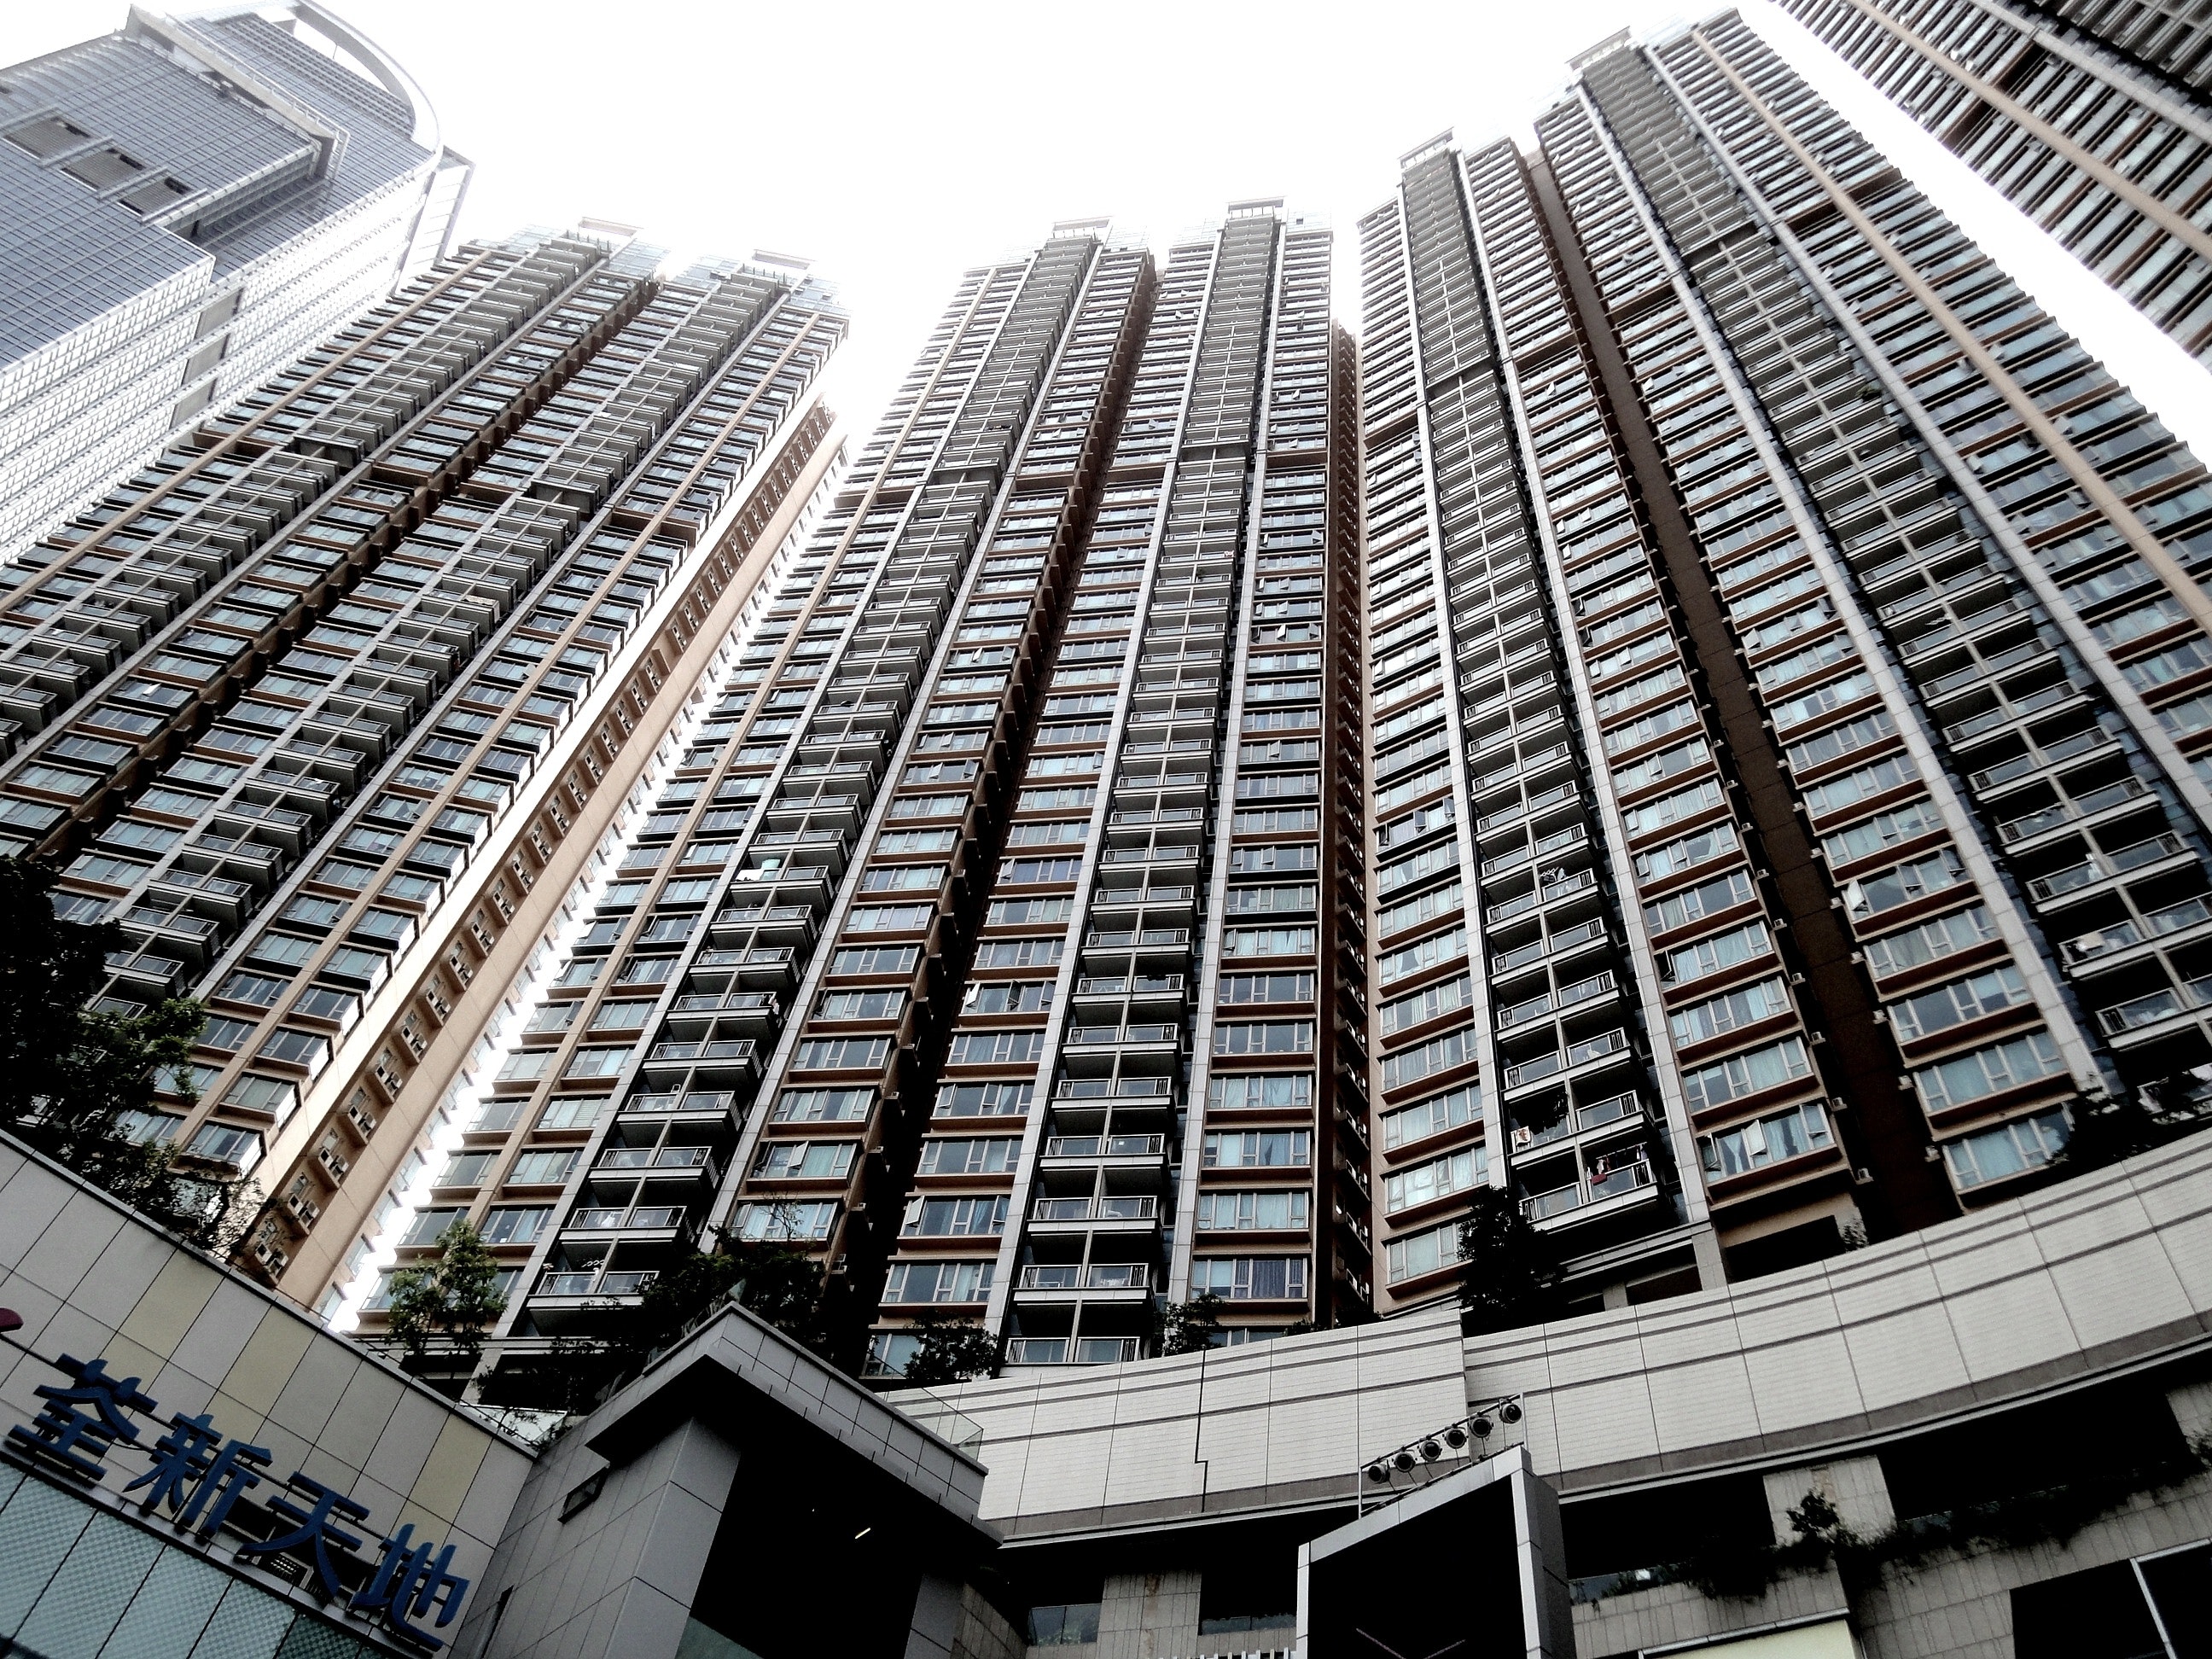
metropolitan area, urban area, architecture, building, condominium, tower block, metropolis, skyscraper, city, daytime, commercial building, property, human settlement, mixed use, apartment, real estate, corporate headquarters, neighbourhood, residential area, tower, sky, line, facade, Material property, daylighting, black and white, downtown, headquarters, photography, window, brutalist architecture, hotel, symmetry, company, house, urban design, metal